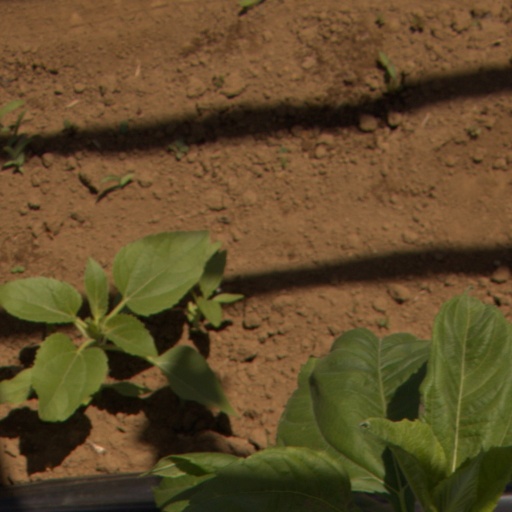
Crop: Jerusalem artichoke